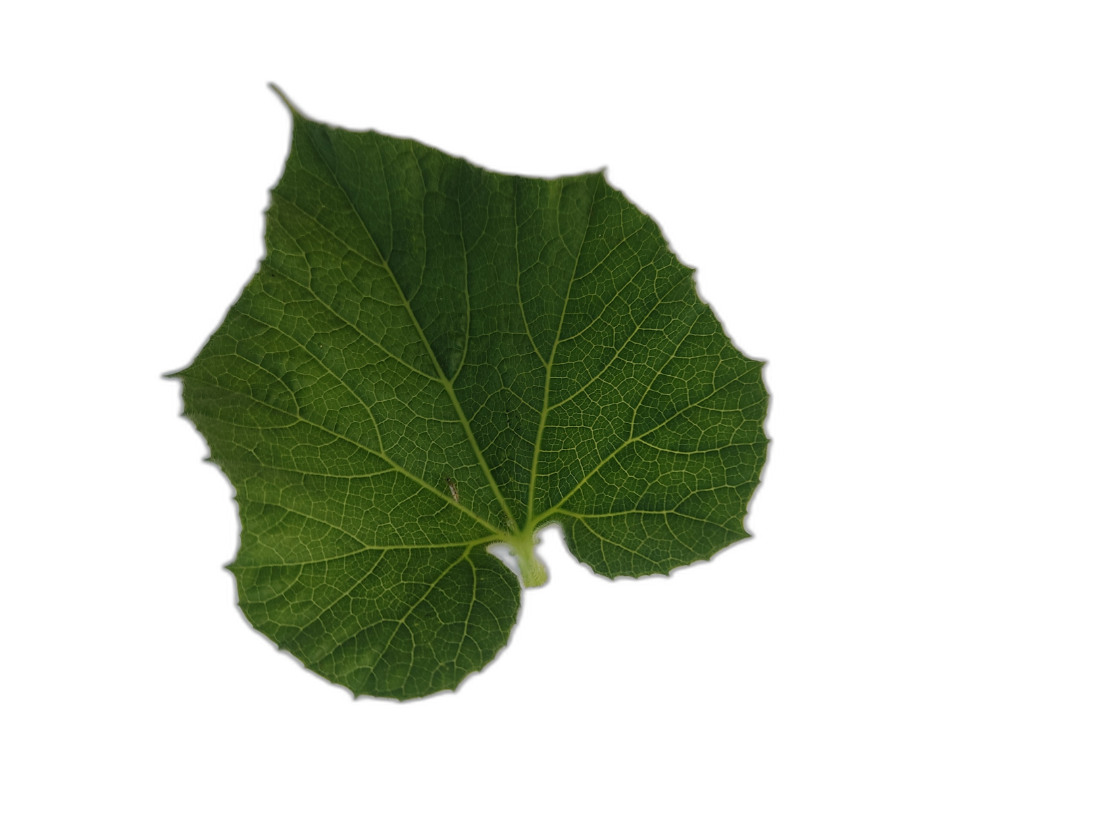
Crop: Bottle Gourd
Label: Healthy